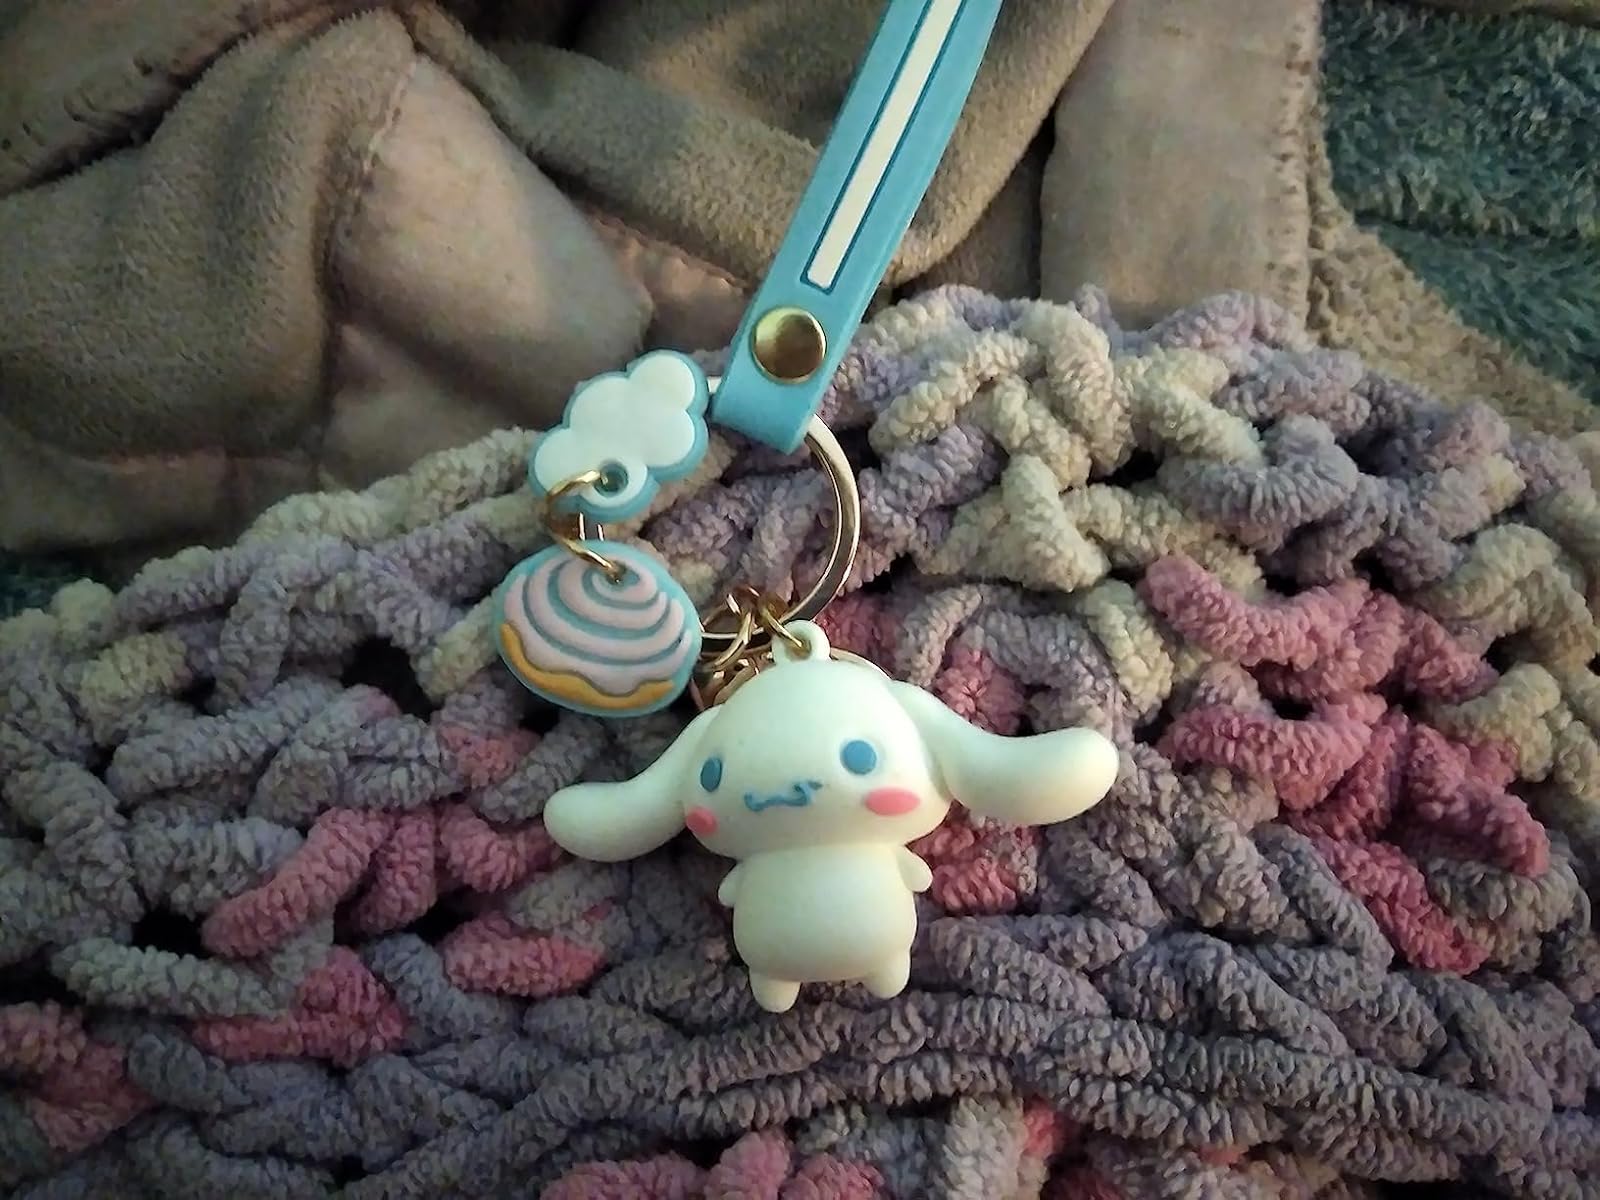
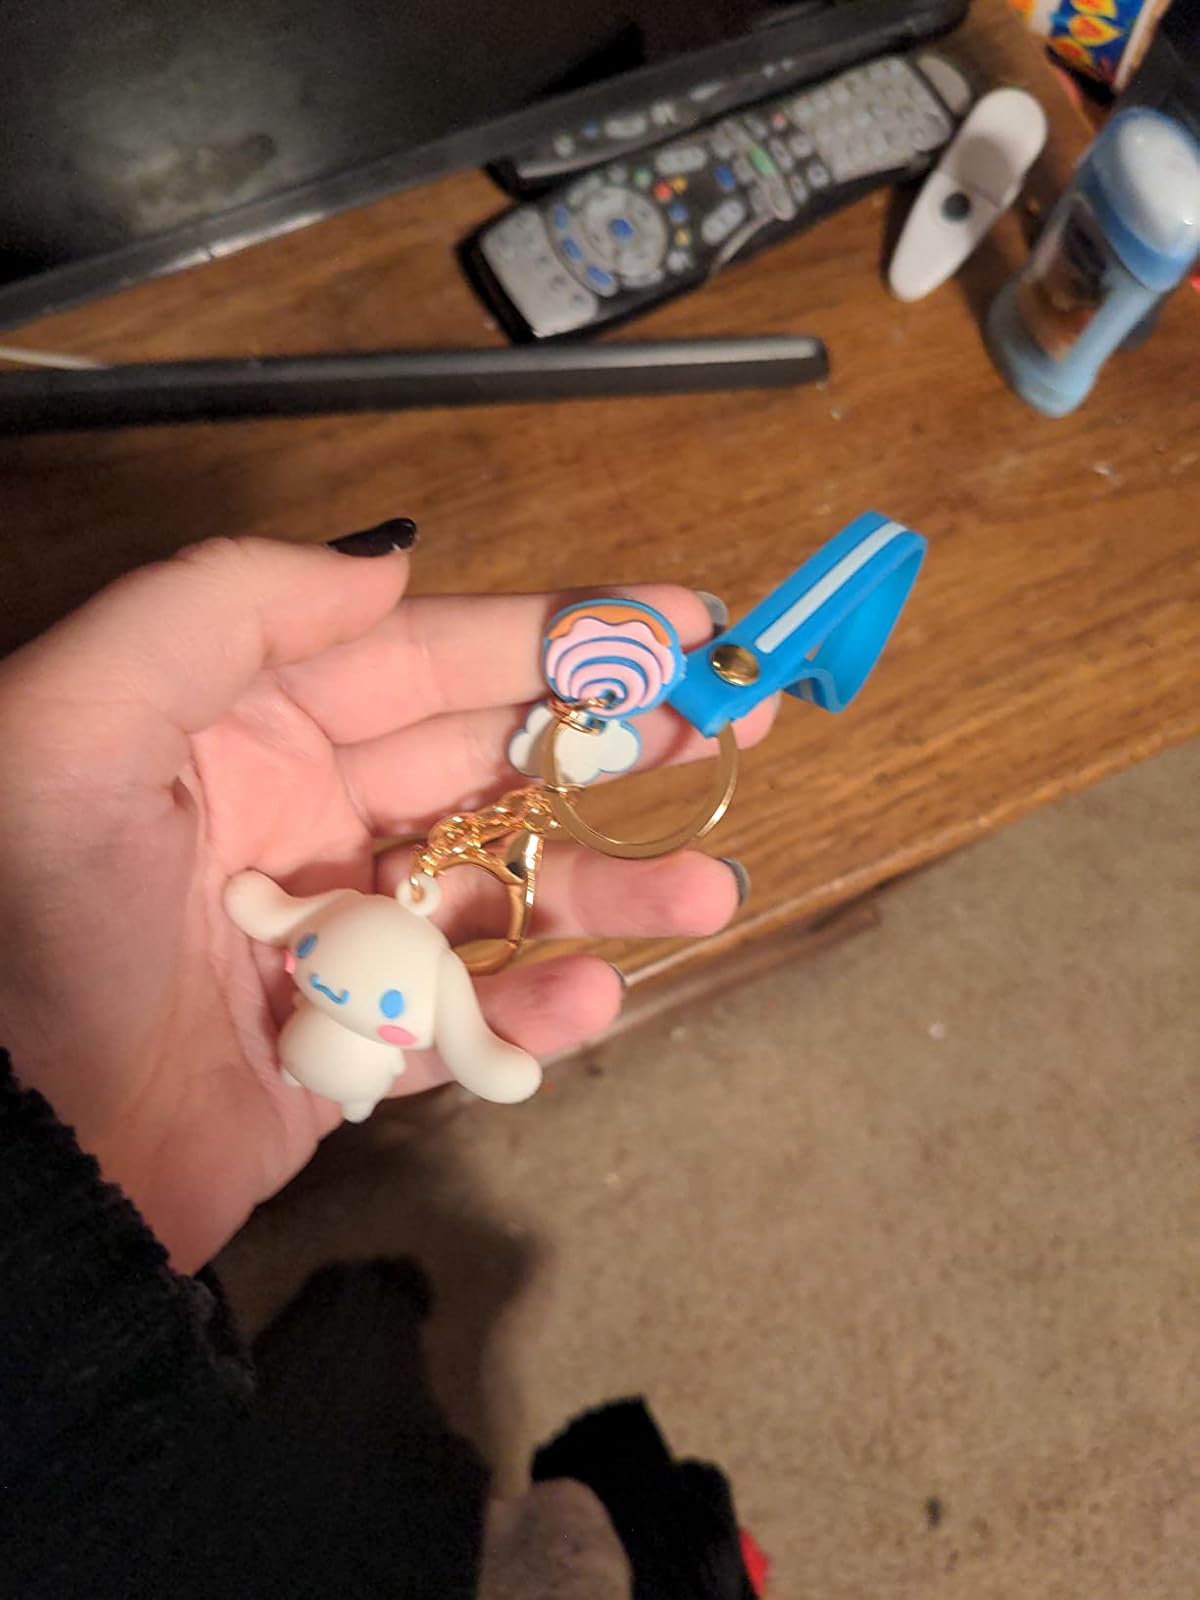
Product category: accessories_keychain
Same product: yes